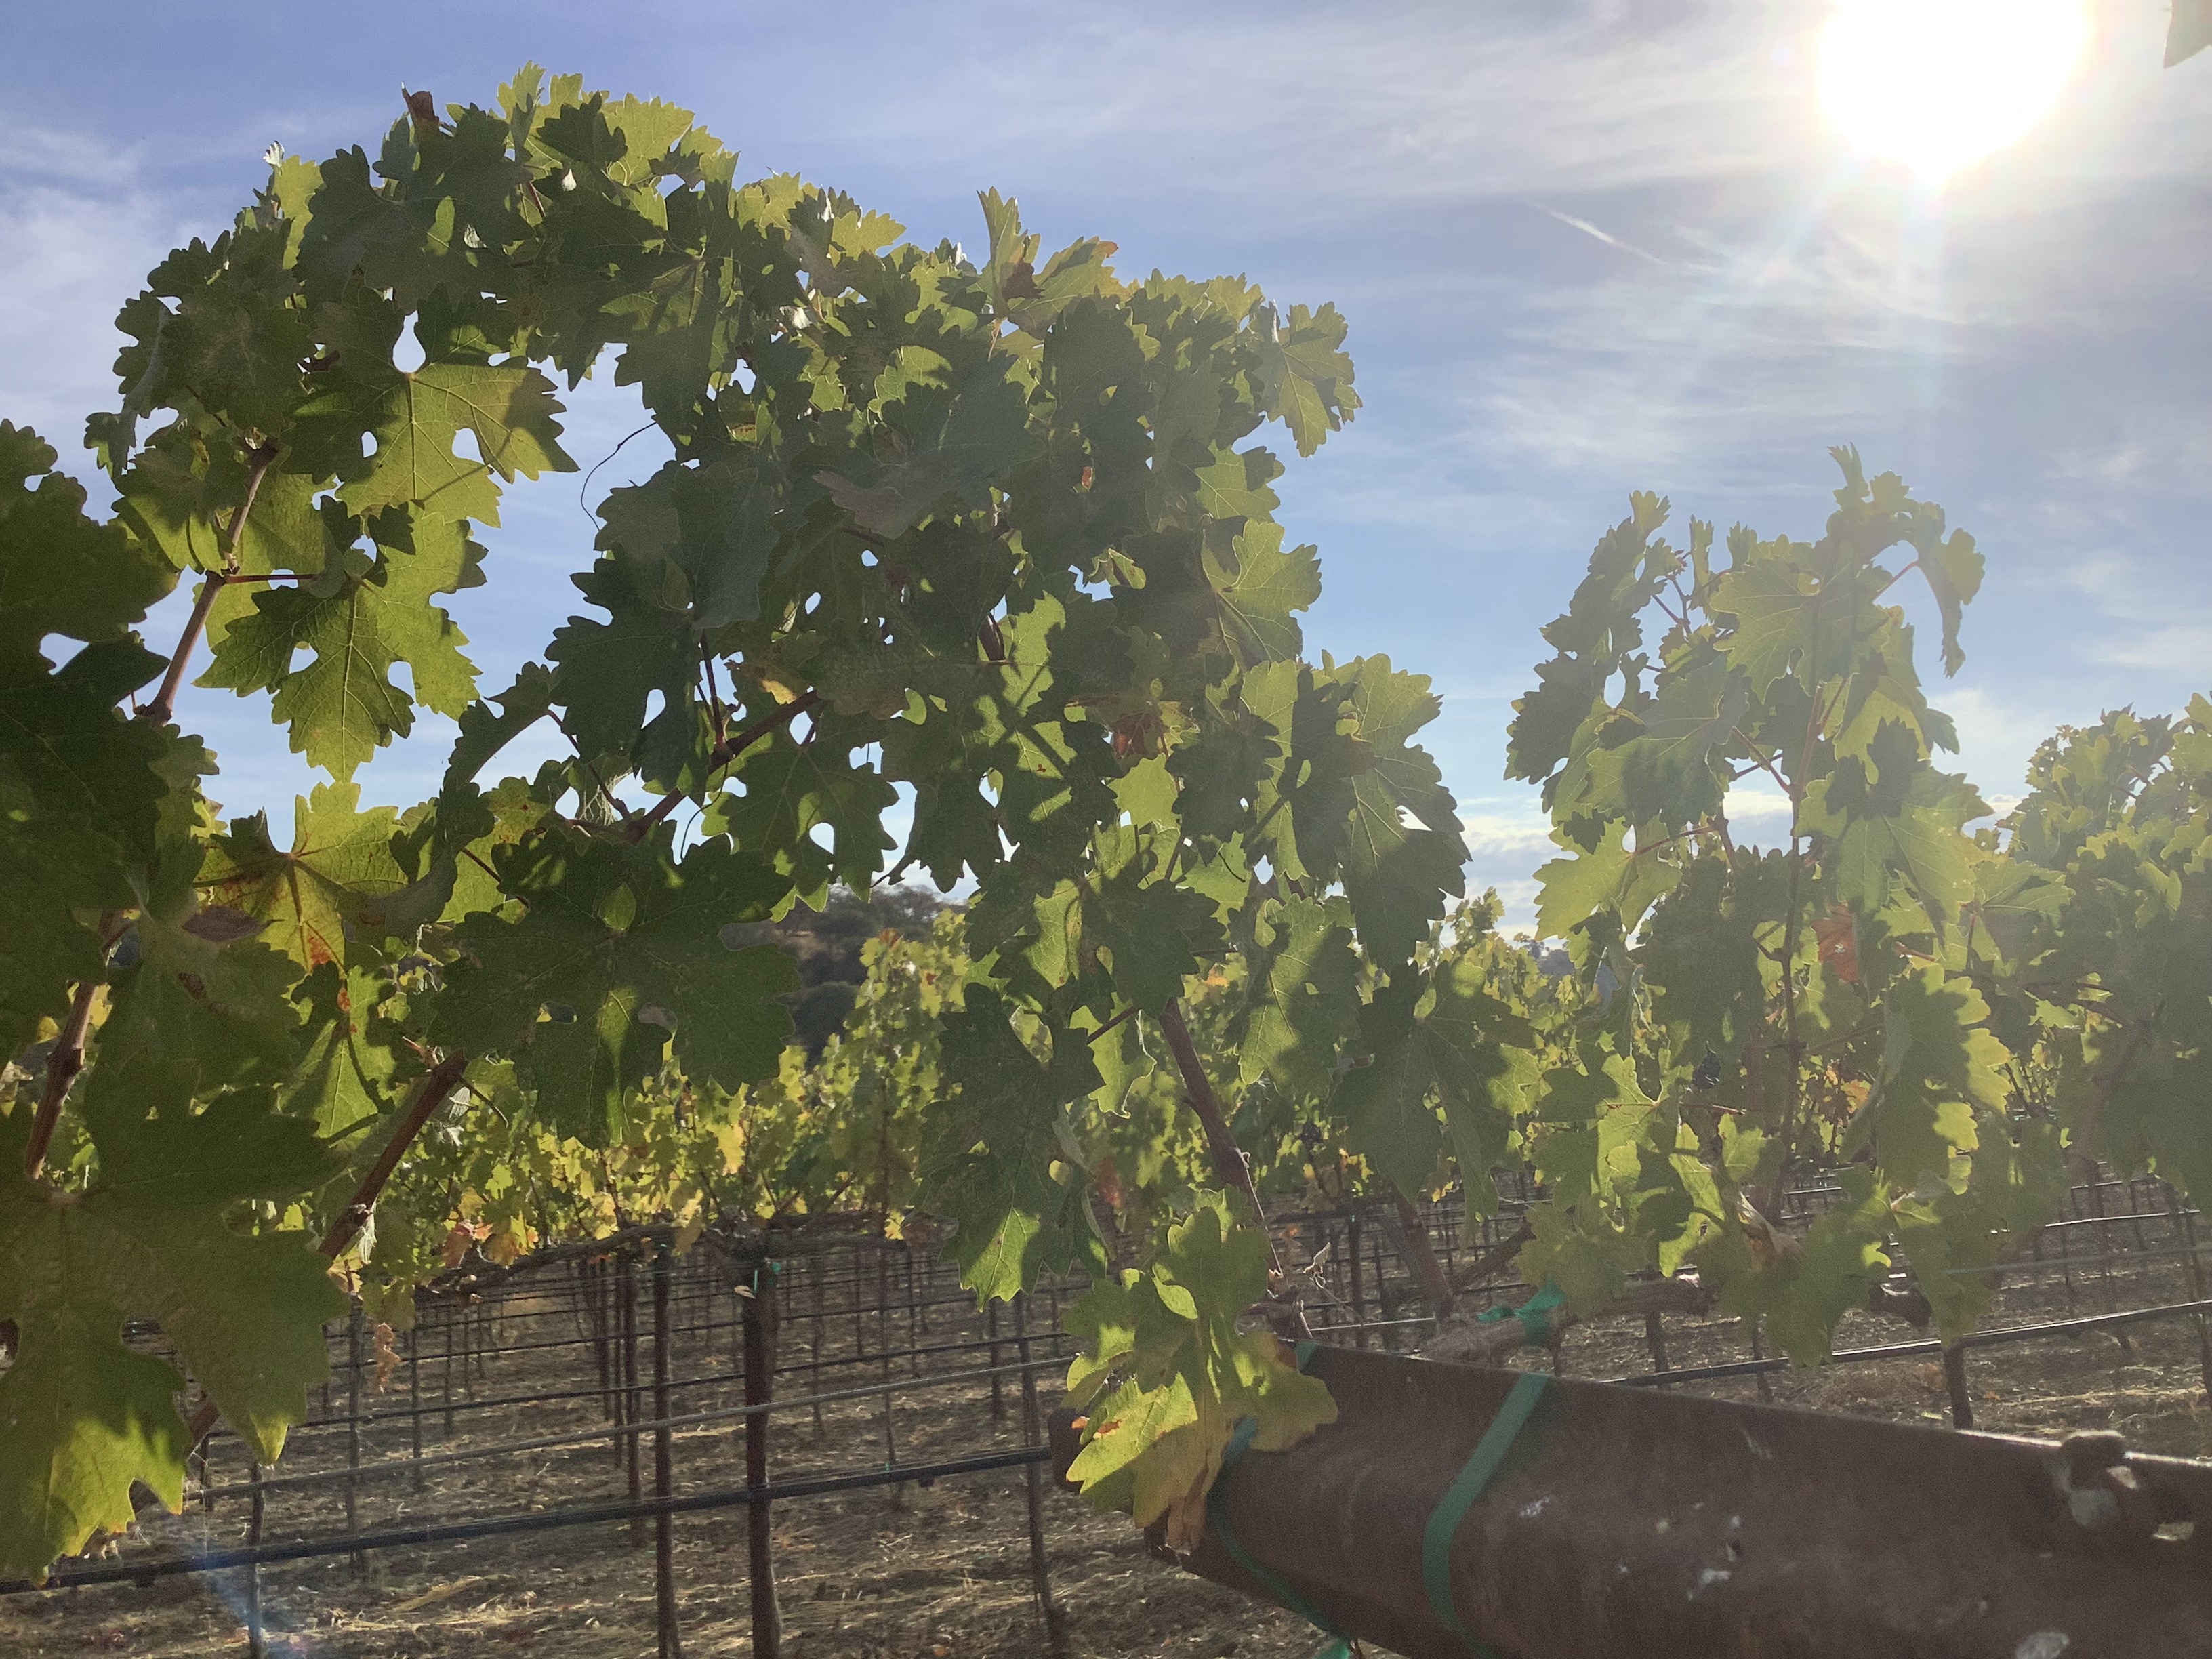
Label: No Virus